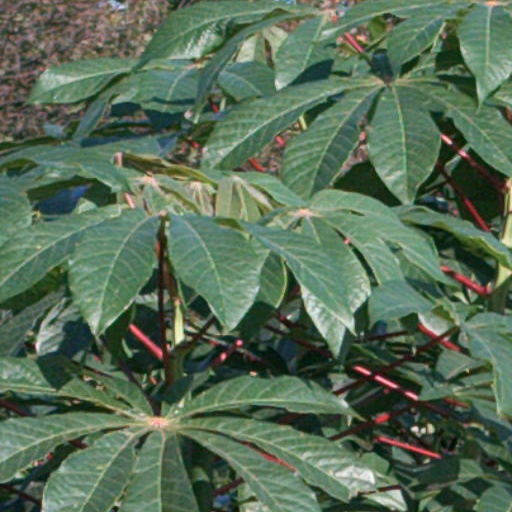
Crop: cassava